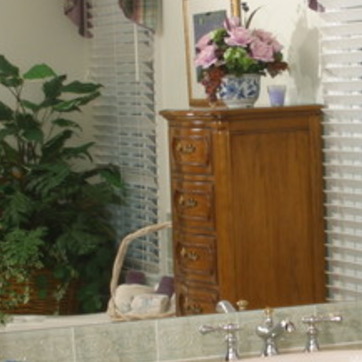
Material: mirror